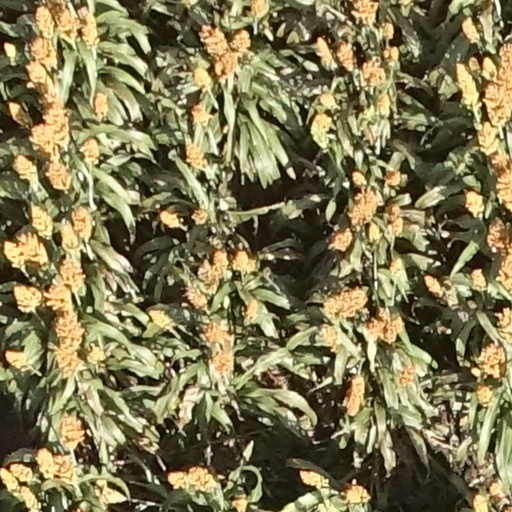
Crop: sorghum